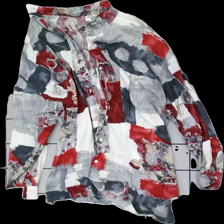
View: front
Type: Shirt
Category: Ladies
Brand: Not in the list
Brand text on label: very supreme
Colors: Grey, Red, Beige
Material: 100% visc
Pattern: Floral print
Cut: Regular
Size: L
Season: All
Price range: <50
Recommended usage: Reuse